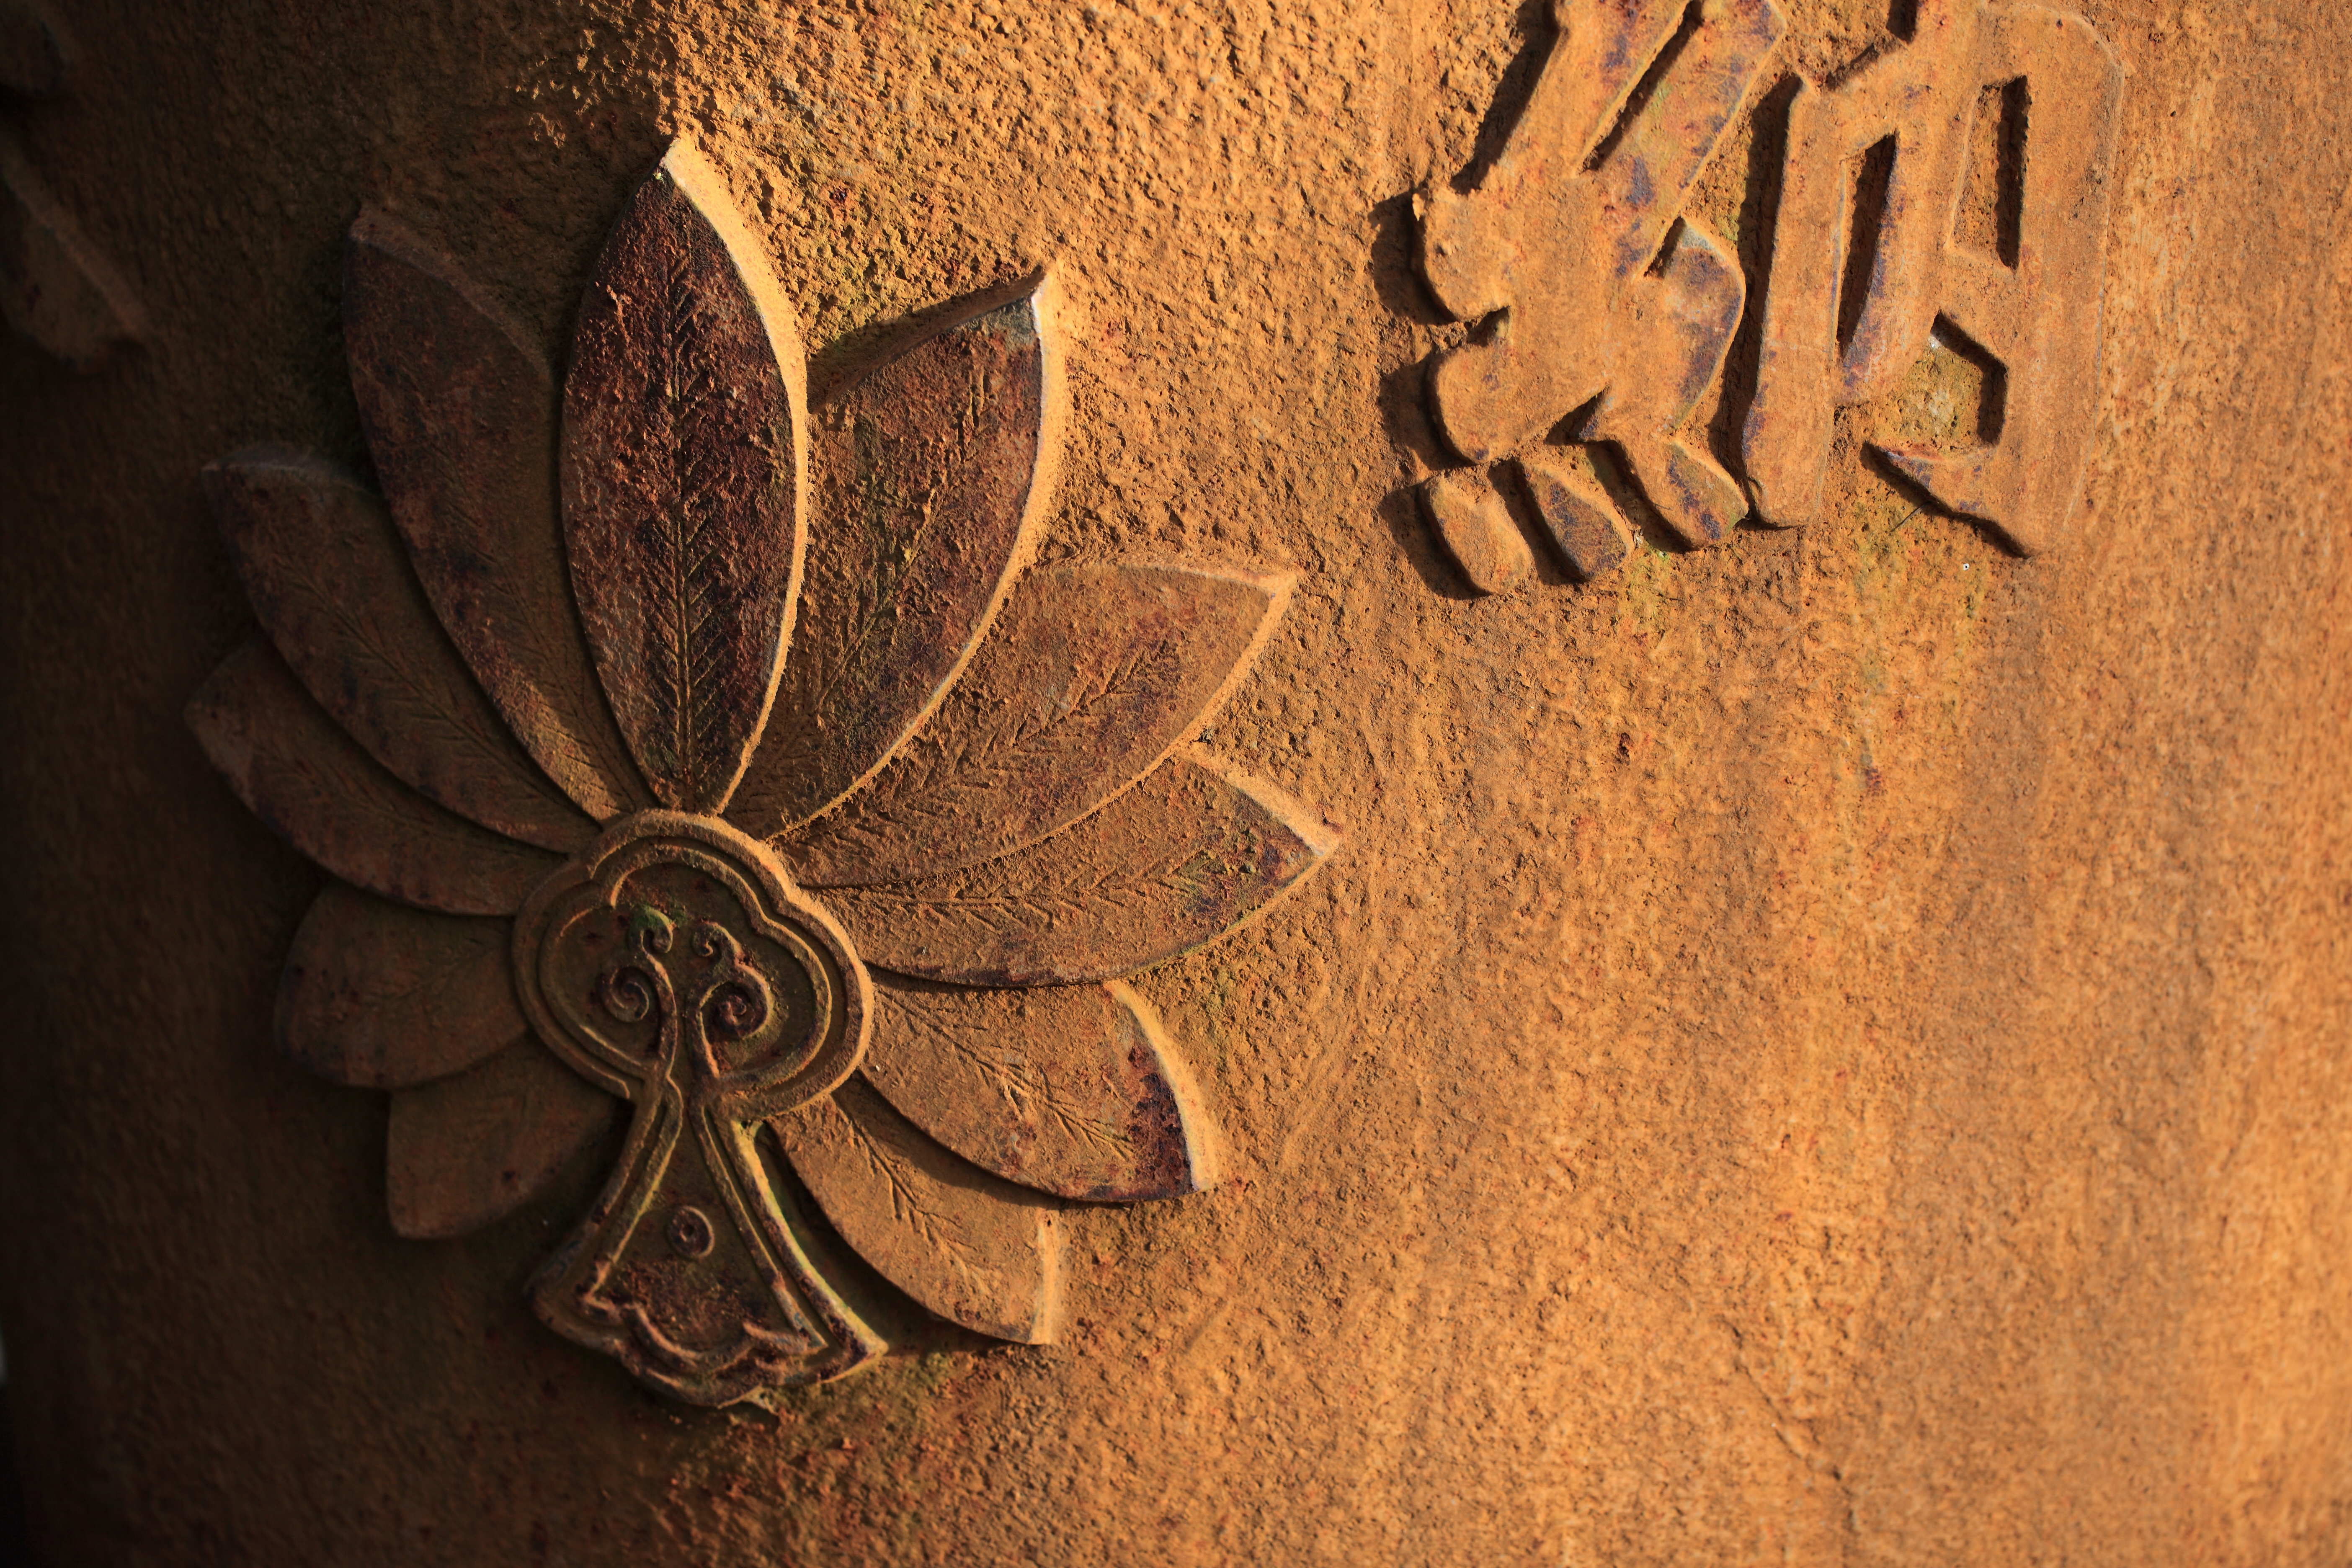
architecture, wood, leaf, rust, high, shrine, 5d, hires, carving, markii, hi, res, resolution, ibaraki, kasama, atagojinja, ancient history